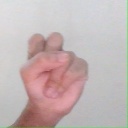
अक्षर: स